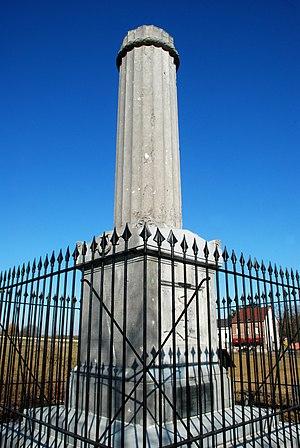
Belgique - Brabant wallon - Monument Gordon
Le Monument Gordon est un monument érigé sur le site du champ de bataille de Waterloo à la mémoire d'Alexander Gordon, lieutenant-colonel britannique des Scots Guards et aide de camp de Wellington, mort à l'âge de 29 ans à la bataille de Waterloo, le 18 juin 1815.
Cette page regroupe l'ensemble du patrimoine immobilier classé de la ville belge de Braine-l'Alleud.
Cette page regroupe l'ensemble du patrimoine immobilier classé de la ville belge de Lasne.